Arab Organization for Industrialization

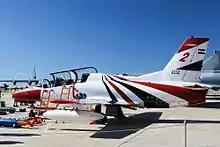
Egyptian Air Force K-8E on display at the 2015 Malta International Airshow

Kader Factory for Development Industries (AOI)